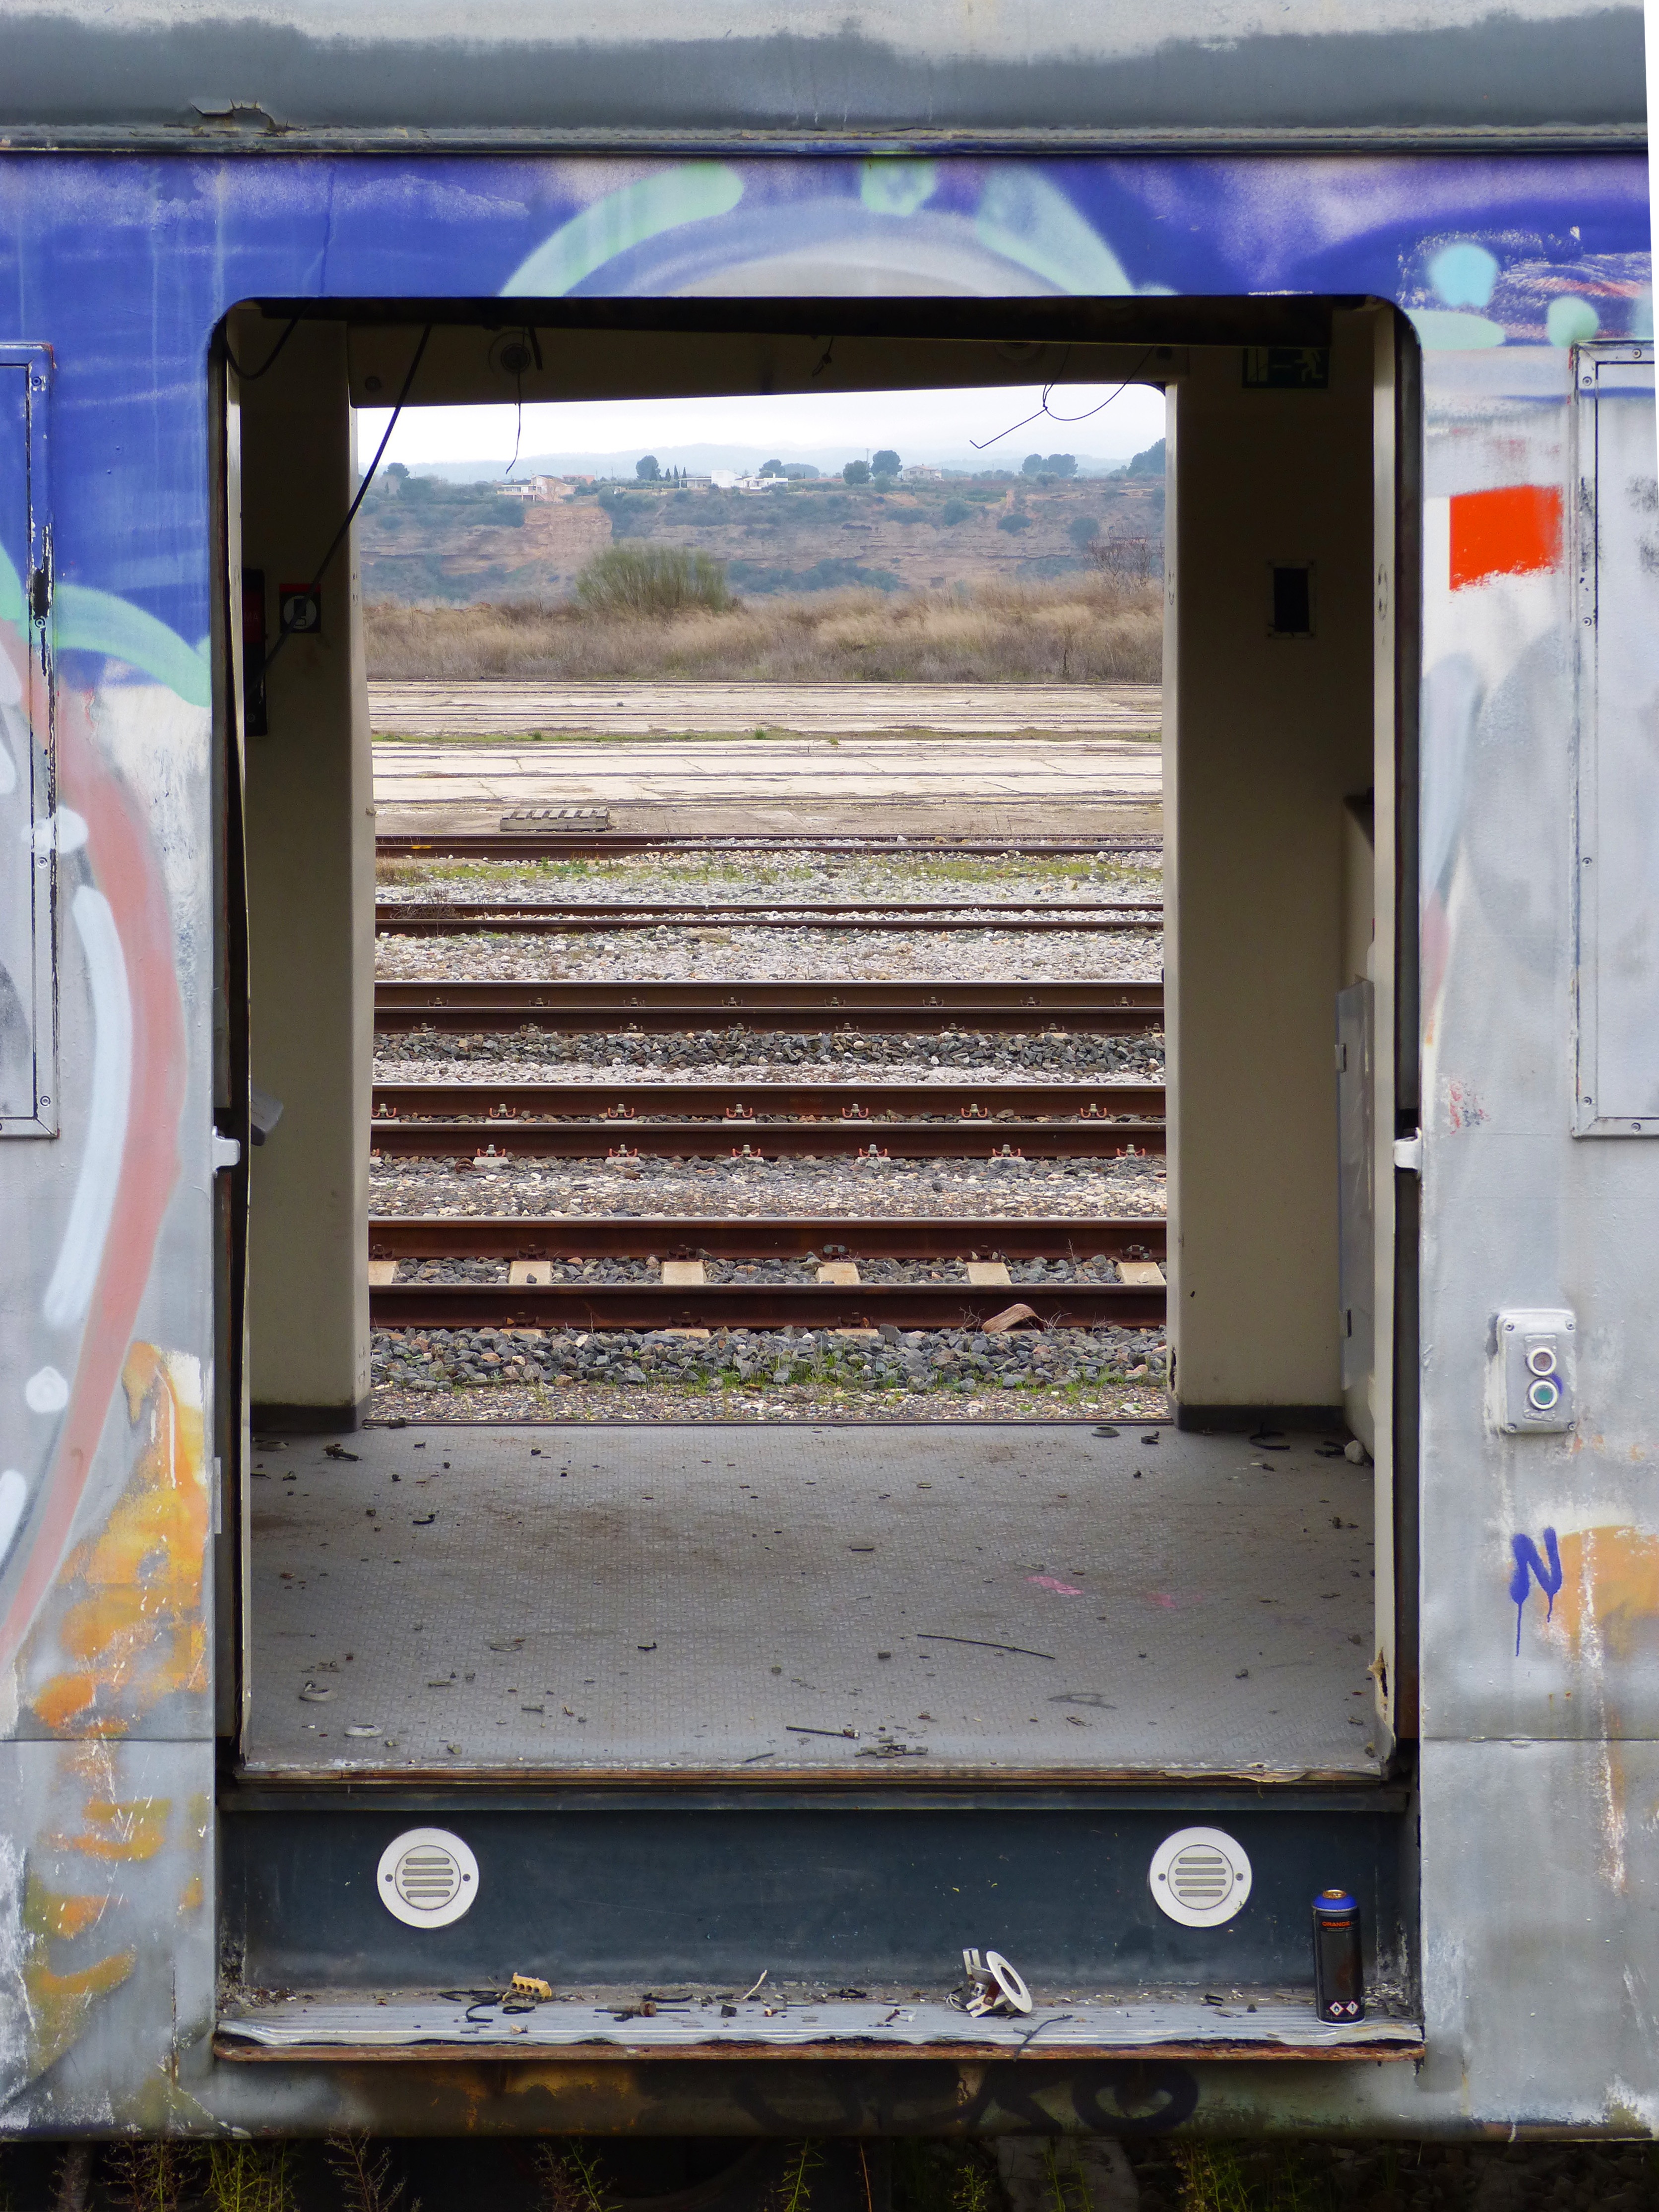
railway, car, wagon, window, vehicle, metal, abandoned, motor vehicle, vandalism, painted, graffitti, automotive exterior, train door